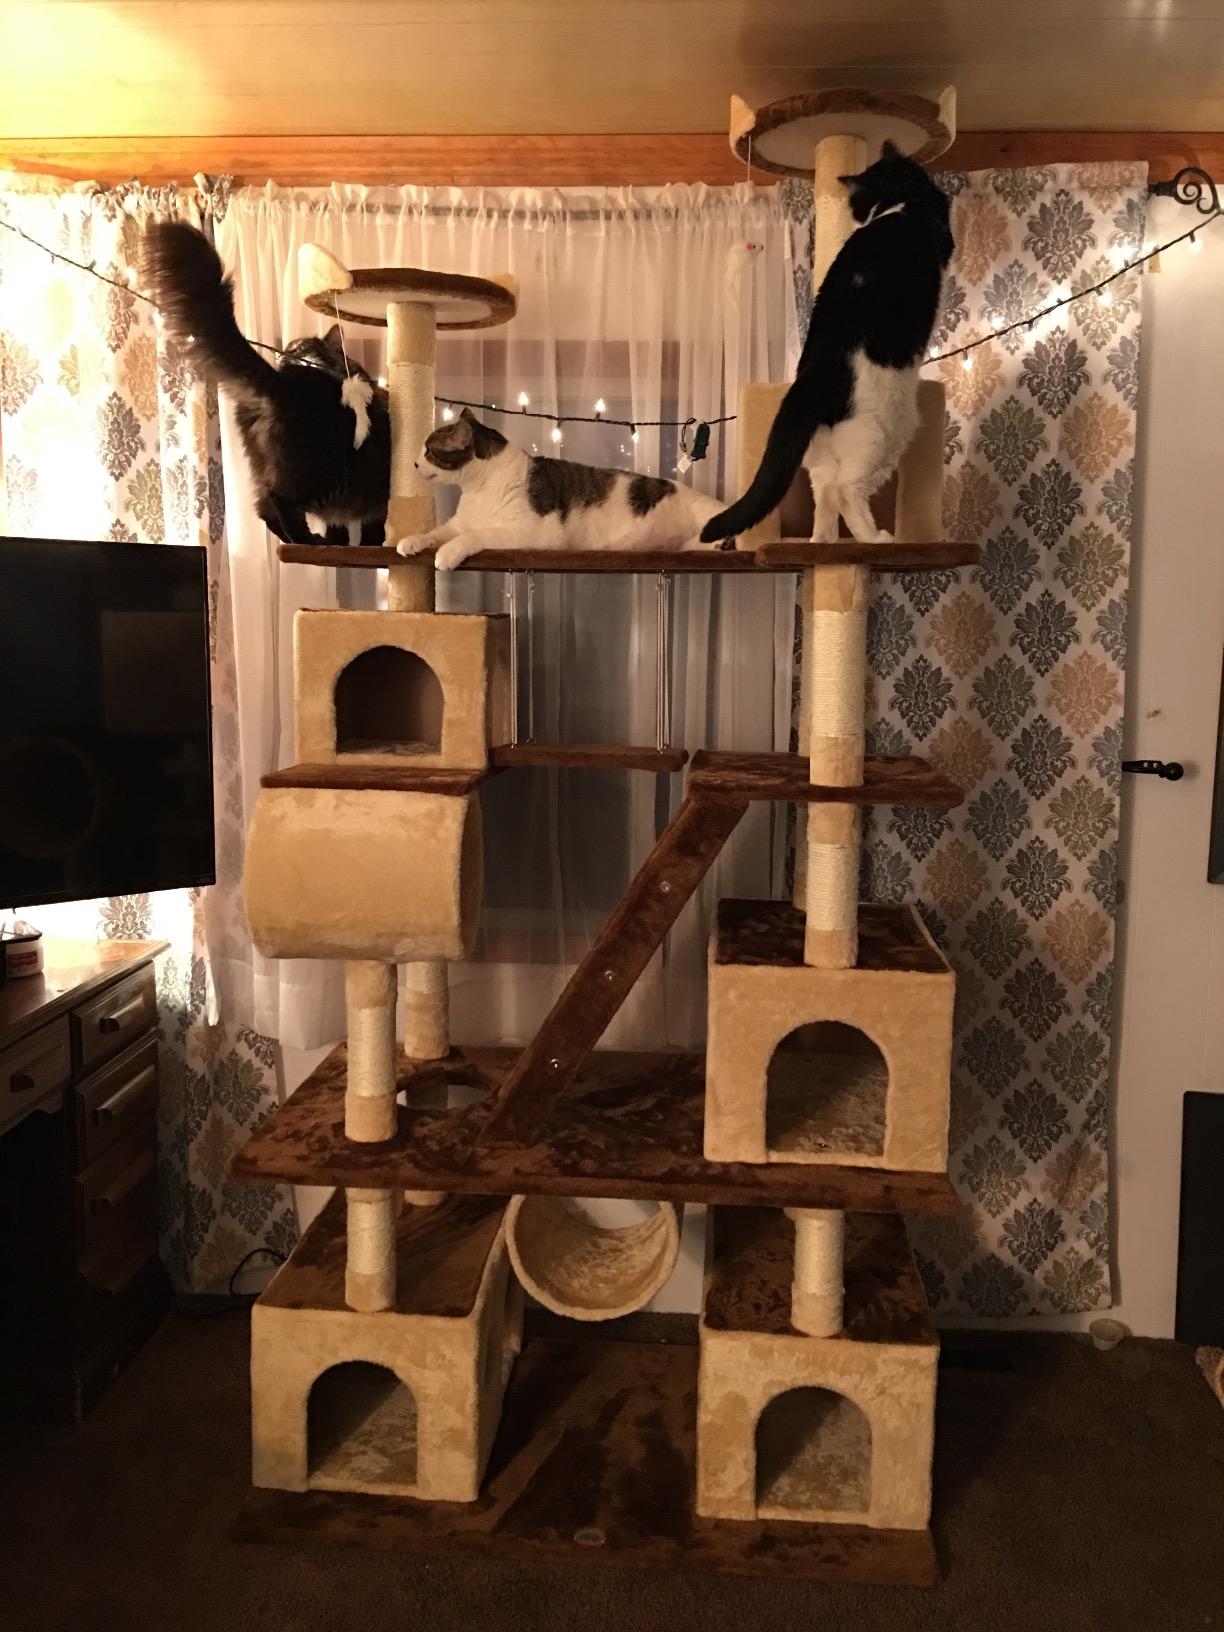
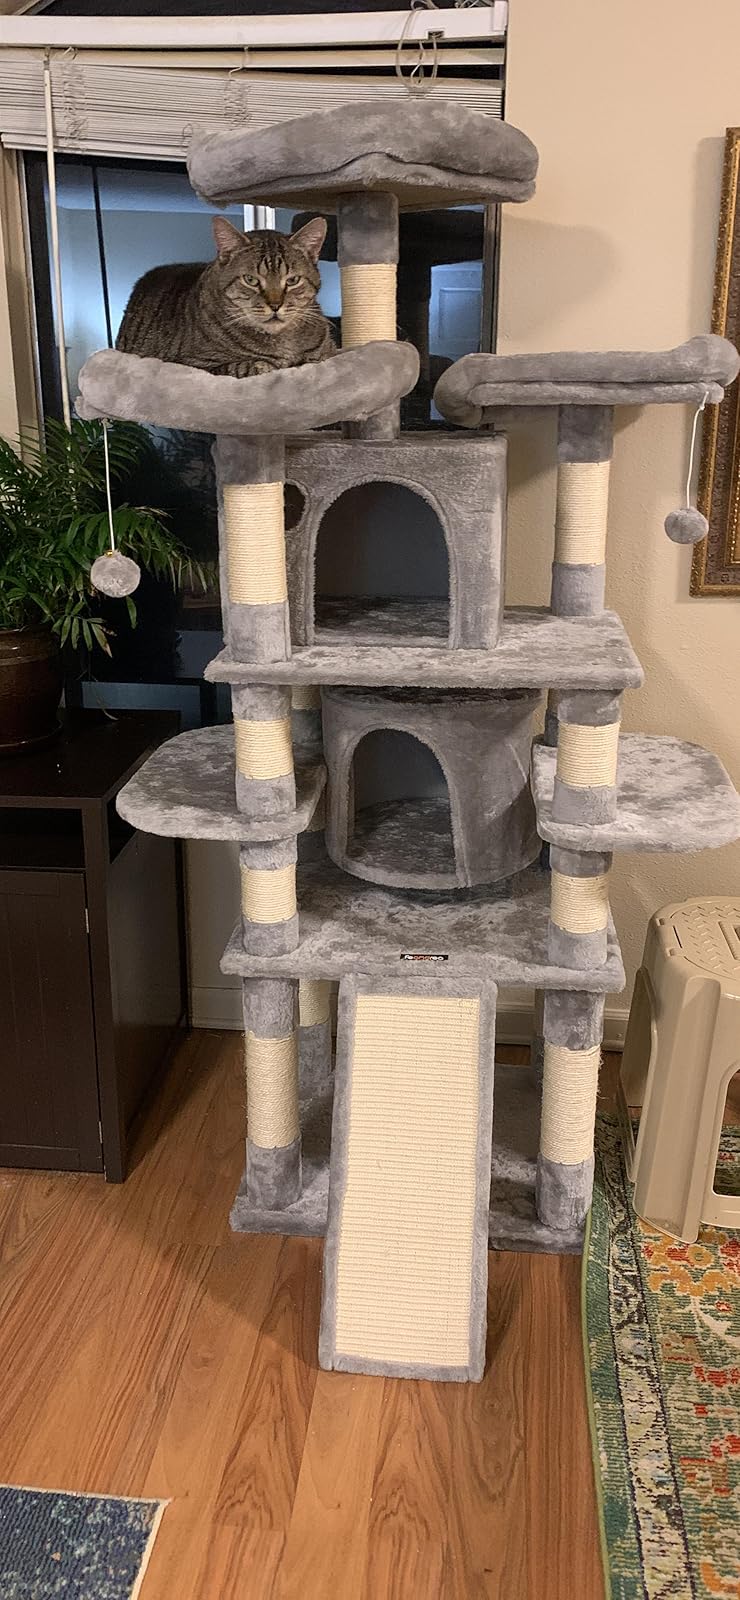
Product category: items_cat tree
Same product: no